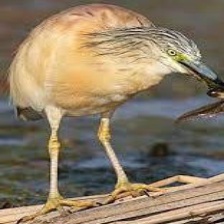
Species: SQUACCO HERON
Scientific name: ARDEOLA RALLOIDES
ImageNet parent category: little_blue_heron